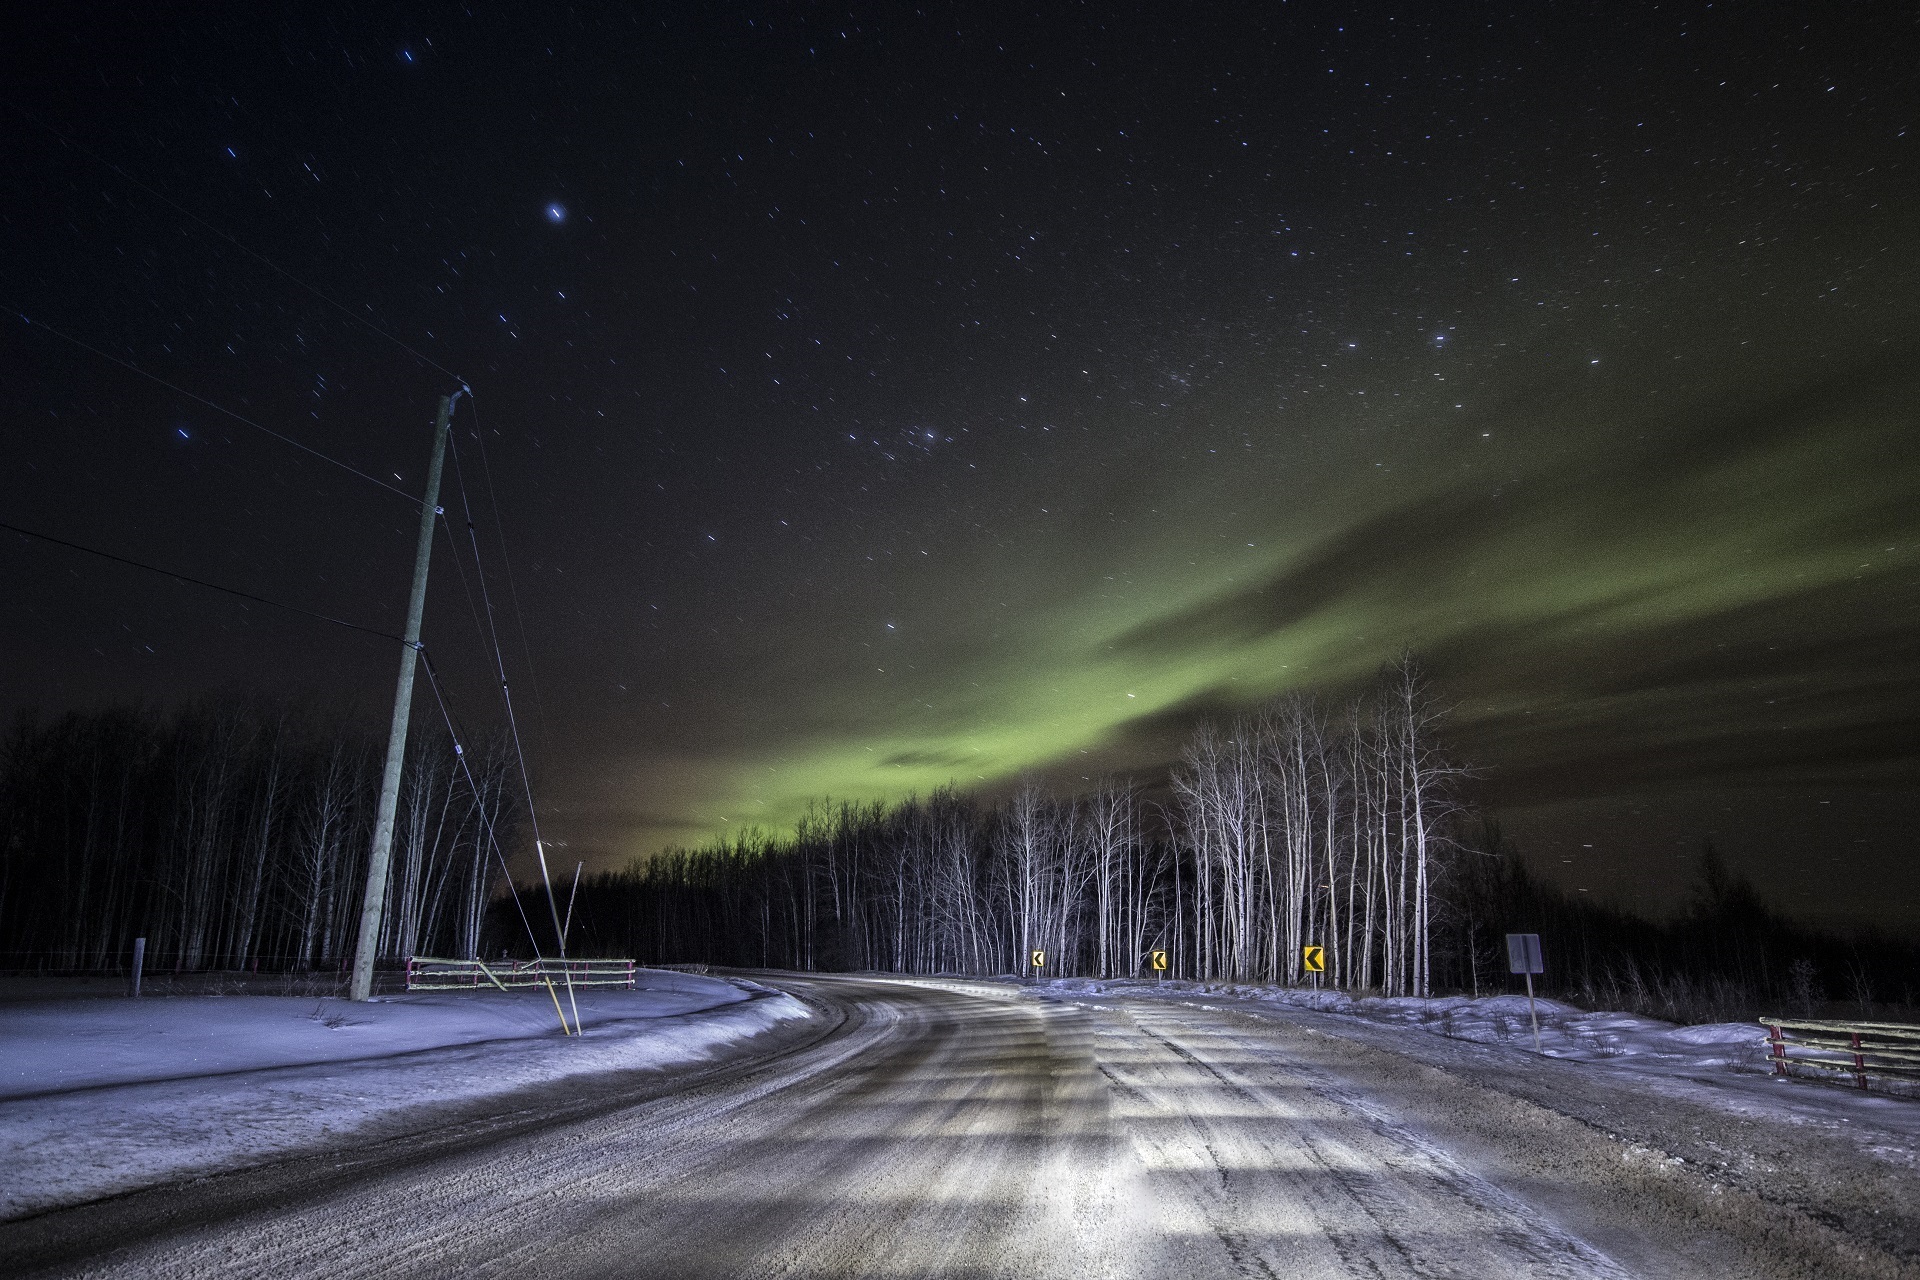
landscape, nature, snow, winter, light, sky, skyline, night, star, atmosphere, dark, tranquil, darkness, colorful, aurora, aurora borealis, moonlight, trees, hills, stars, bright, silhouettes, northern lights, lonely road